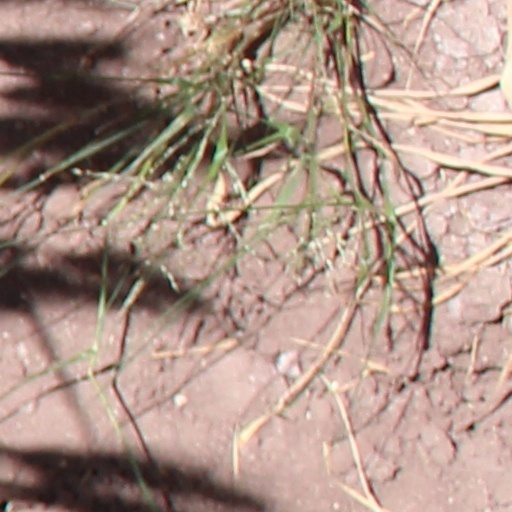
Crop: wheat